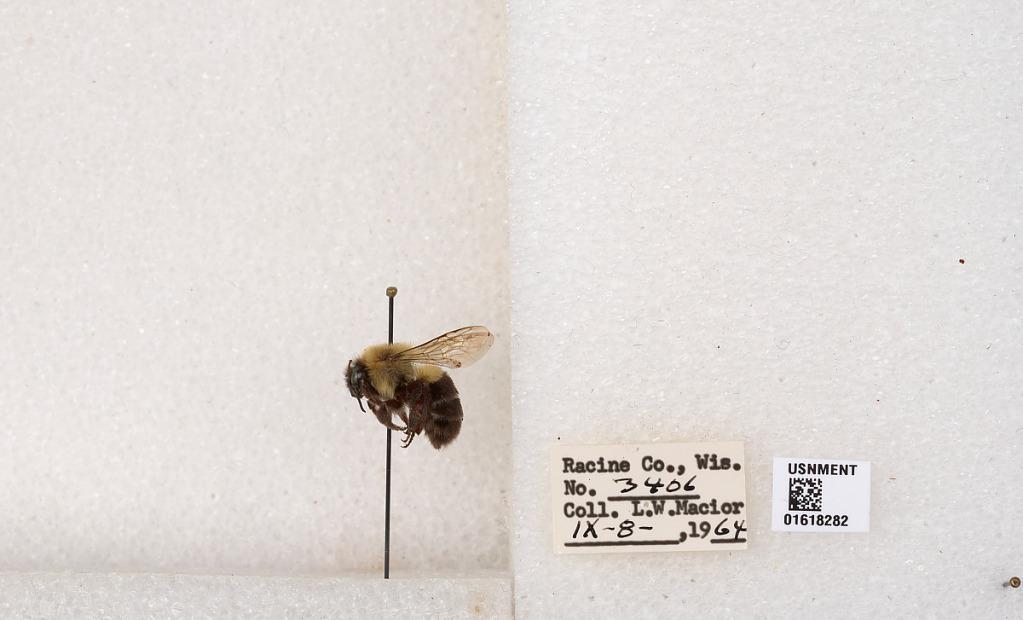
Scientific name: Bombus impatiens Cresson
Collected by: L. Macior
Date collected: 1964-9-8
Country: United States
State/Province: Wisconsin
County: Racine
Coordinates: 42.7299, -87.8123